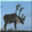
Label: deer